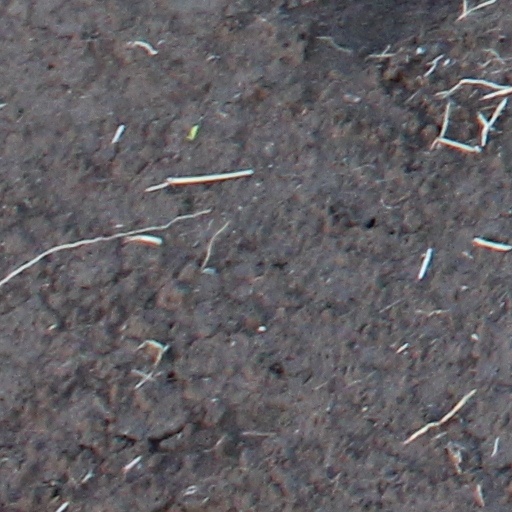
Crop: wheat